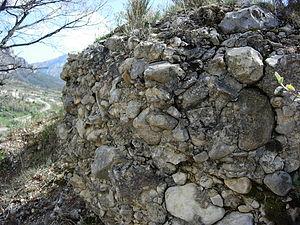
Conglomérat Mio-pliocène à Moustiers-Sainte-Marie, Plateau de Valensole#Géologie/bassin molassique de Valensole Italiano: Conglomerato nel bacino molassico di Valensole, in Francia. Português: Conglomerado. Simple
En pétrographie, un conglomérat est une roche détritique composée de morceaux discernables liés entre eux par un ciment naturel. Pour être considérés comme discernables, les morceaux doivent mesurer plus de 2 mm. Les conglomérats sont le plus souvent de nature sédimentaire, mais ils peuvent également être volcaniques.
Une molasse désigne un ensemble de roches sédimentaires, essentiellement détritiques, et post-orogéniques, s'accumulant dans des bassins d'avant-pays, en périphérie des chaînes de montagnes. Les molasses sont souvent des grès à ciment de calcaire argileux, parfois de couleur verte à cause de la glauconie. Ils incorporent aussi régulièrement d'épais niveaux conglomératiques. Ce sont généralement des roches friables, tendres et perméables formant des reliefs modérés.